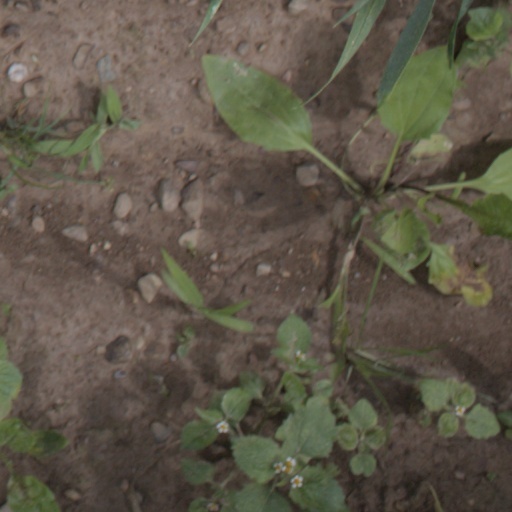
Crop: wheat